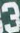
Number: 3